Jean-Louis Trintignant

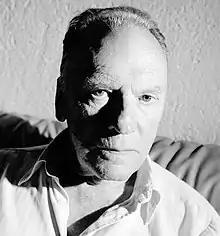
Trintignant in 2007

Trintignant came from a wealthy family. He was the nephew of racecar driver Louis Trintignant, who was killed in 1933 while practising on the Péronne racetrack in Picardy. Another uncle, Maurice Trintignant (1917–2005), was a Formula One driver who twice won the Monaco Grand Prix as well as the 24 hours of Le Mans. Jean-Louis himself was an enthusiastic amateur rally driver and competed in a number of high-level rallies in the 1970s and 1980s, including several rounds of the World Rally Championship; he finished first in his class in the 1981 Monte Carlo Rally. Raised in and around automobile racing, Trintignant was the natural choice of film director Claude Lelouch for the starring role of a racecar driver in the 1966 film "A Man and a Woman". He suffered a leg injury from a motorbike accident in June 2007.